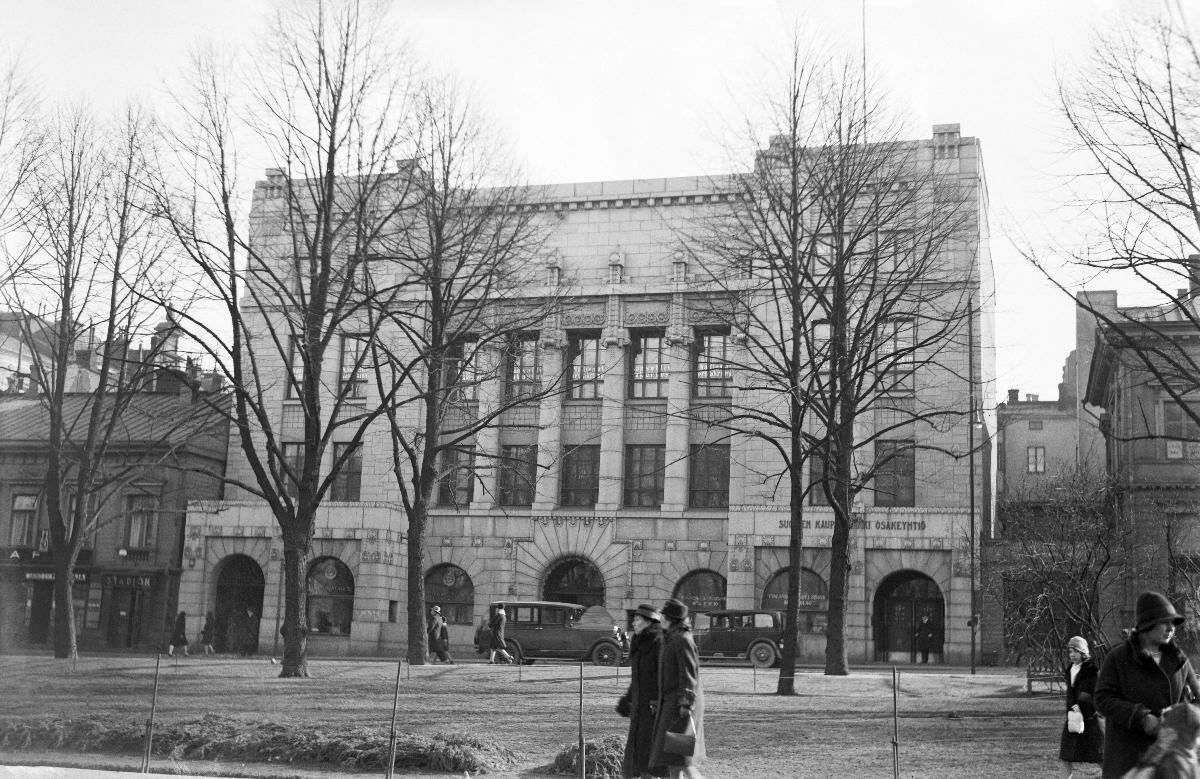
Hypoteekkipankin talo
Hypoteksbankens hus; Mortgage Bank building
sisällön kuvaus: Hypoteekkipankin rakennus, Eteläesplanadi 16, Helsinki 1930. content description: The building of the Mortgage Bank in Helsinki 1930. innehållsbeskrivning: Hypotekbankens byggnad, Södra Esplanaden 16  i Helsingfors 1930.
Kuvaaja: Sundström, Hugo, kuvaaja
Vuosi: 1930
Paikka: Suomi, Uusimaa, Helsinki
Aiheet: arkkitehtuuri; rakennukset; ulkokuva; HBL; architecture; buildings; exterior; arkitektur; byggnader; exteriör